Franco Coppola

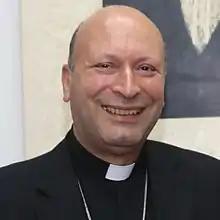

Franco Coppola (born in Maglie on 31 March 1957) is an Italian prelate of the Catholic Church who has been Apostolic Nuncio to Belgium and Luxembourg since 2021. He has served in the diplomatic service of the Holy See since 1993.